NGR 4-6-2TT Havelock

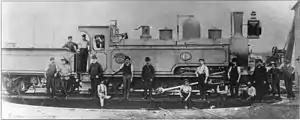
"Havelock" as a Mikado type, as built, circa 1888

The Natal Government Railways 4-6-2TT "Havelock" of 1888 was a South African steam locomotive from the pre-Union era in the Natal Colony.